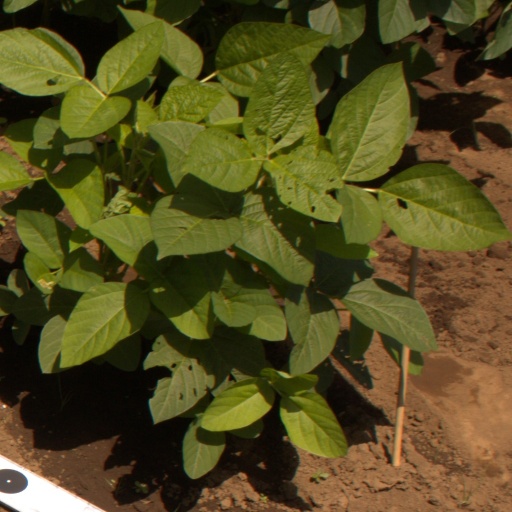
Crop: soybean